List of foreign football players in Serbia

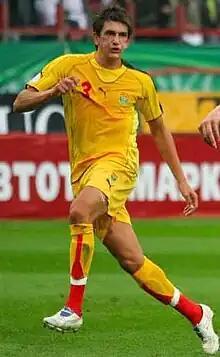

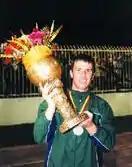

Named F.Y.R. Macedonia until 2019. Excluded the players that played before 1992 when Macedonia became independent.